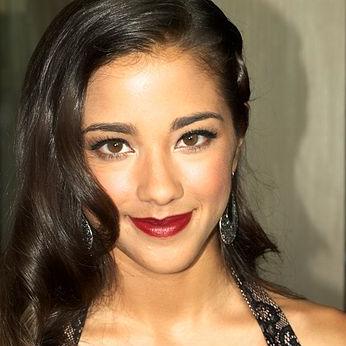
Age: 20